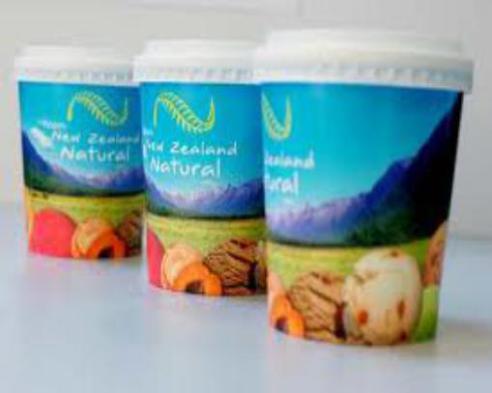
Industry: Food